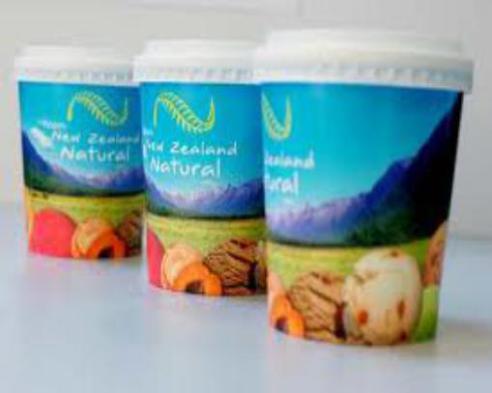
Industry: Food